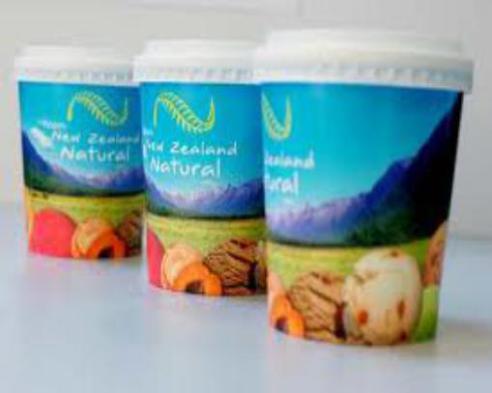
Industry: Food